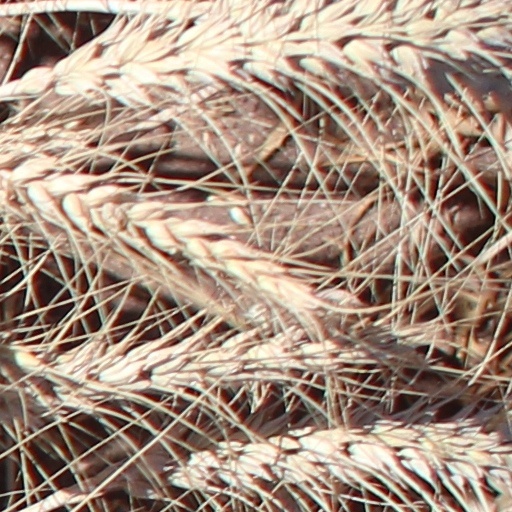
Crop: wheat